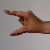
The image shows a hand gesture representing the letter 'Z' in Indian Sign Language.